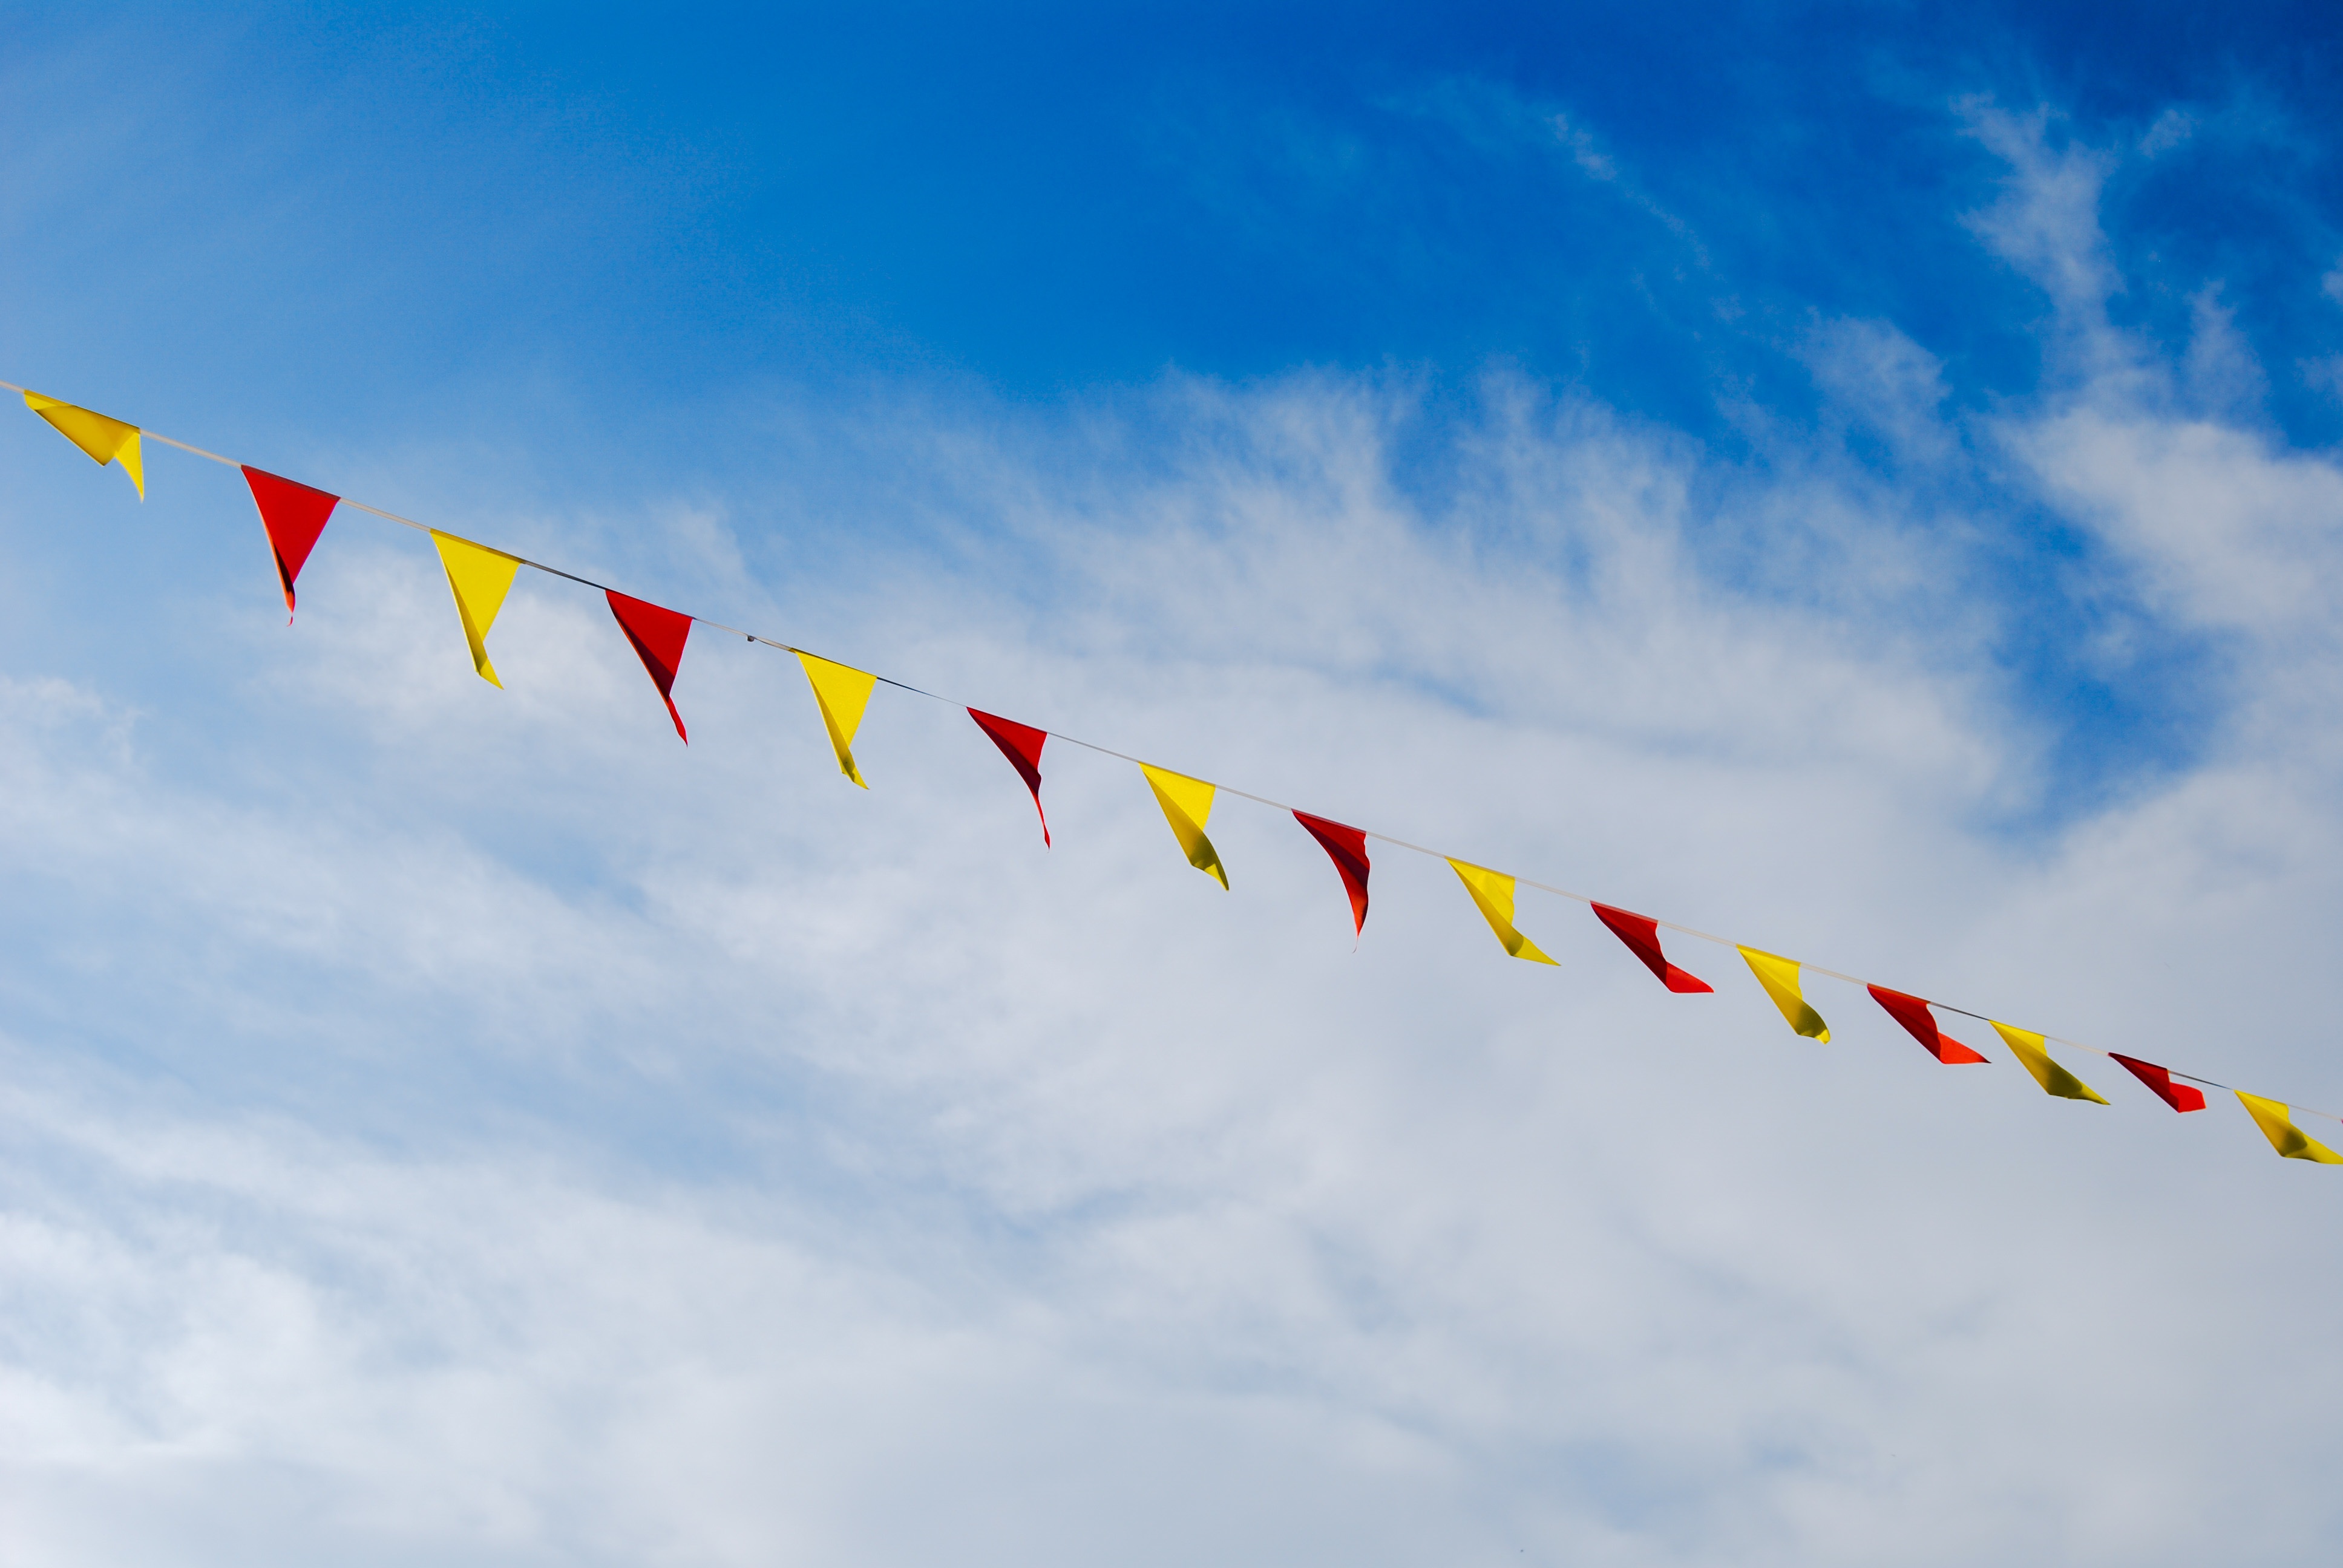
wing, sky, wind, vehicle, kite, toy, sports, aerobatics, atmosphere of earth, windsports, kite sports, individual sports